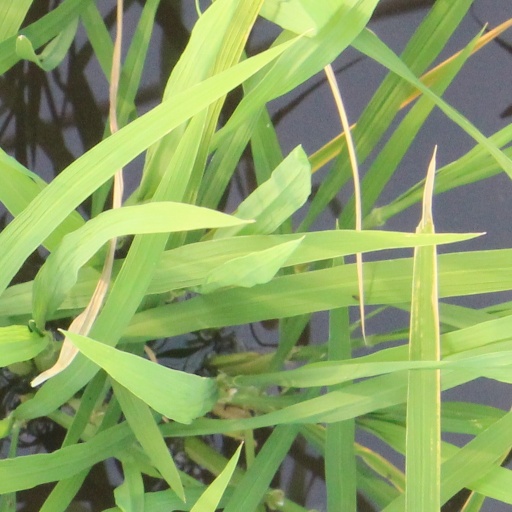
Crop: rice